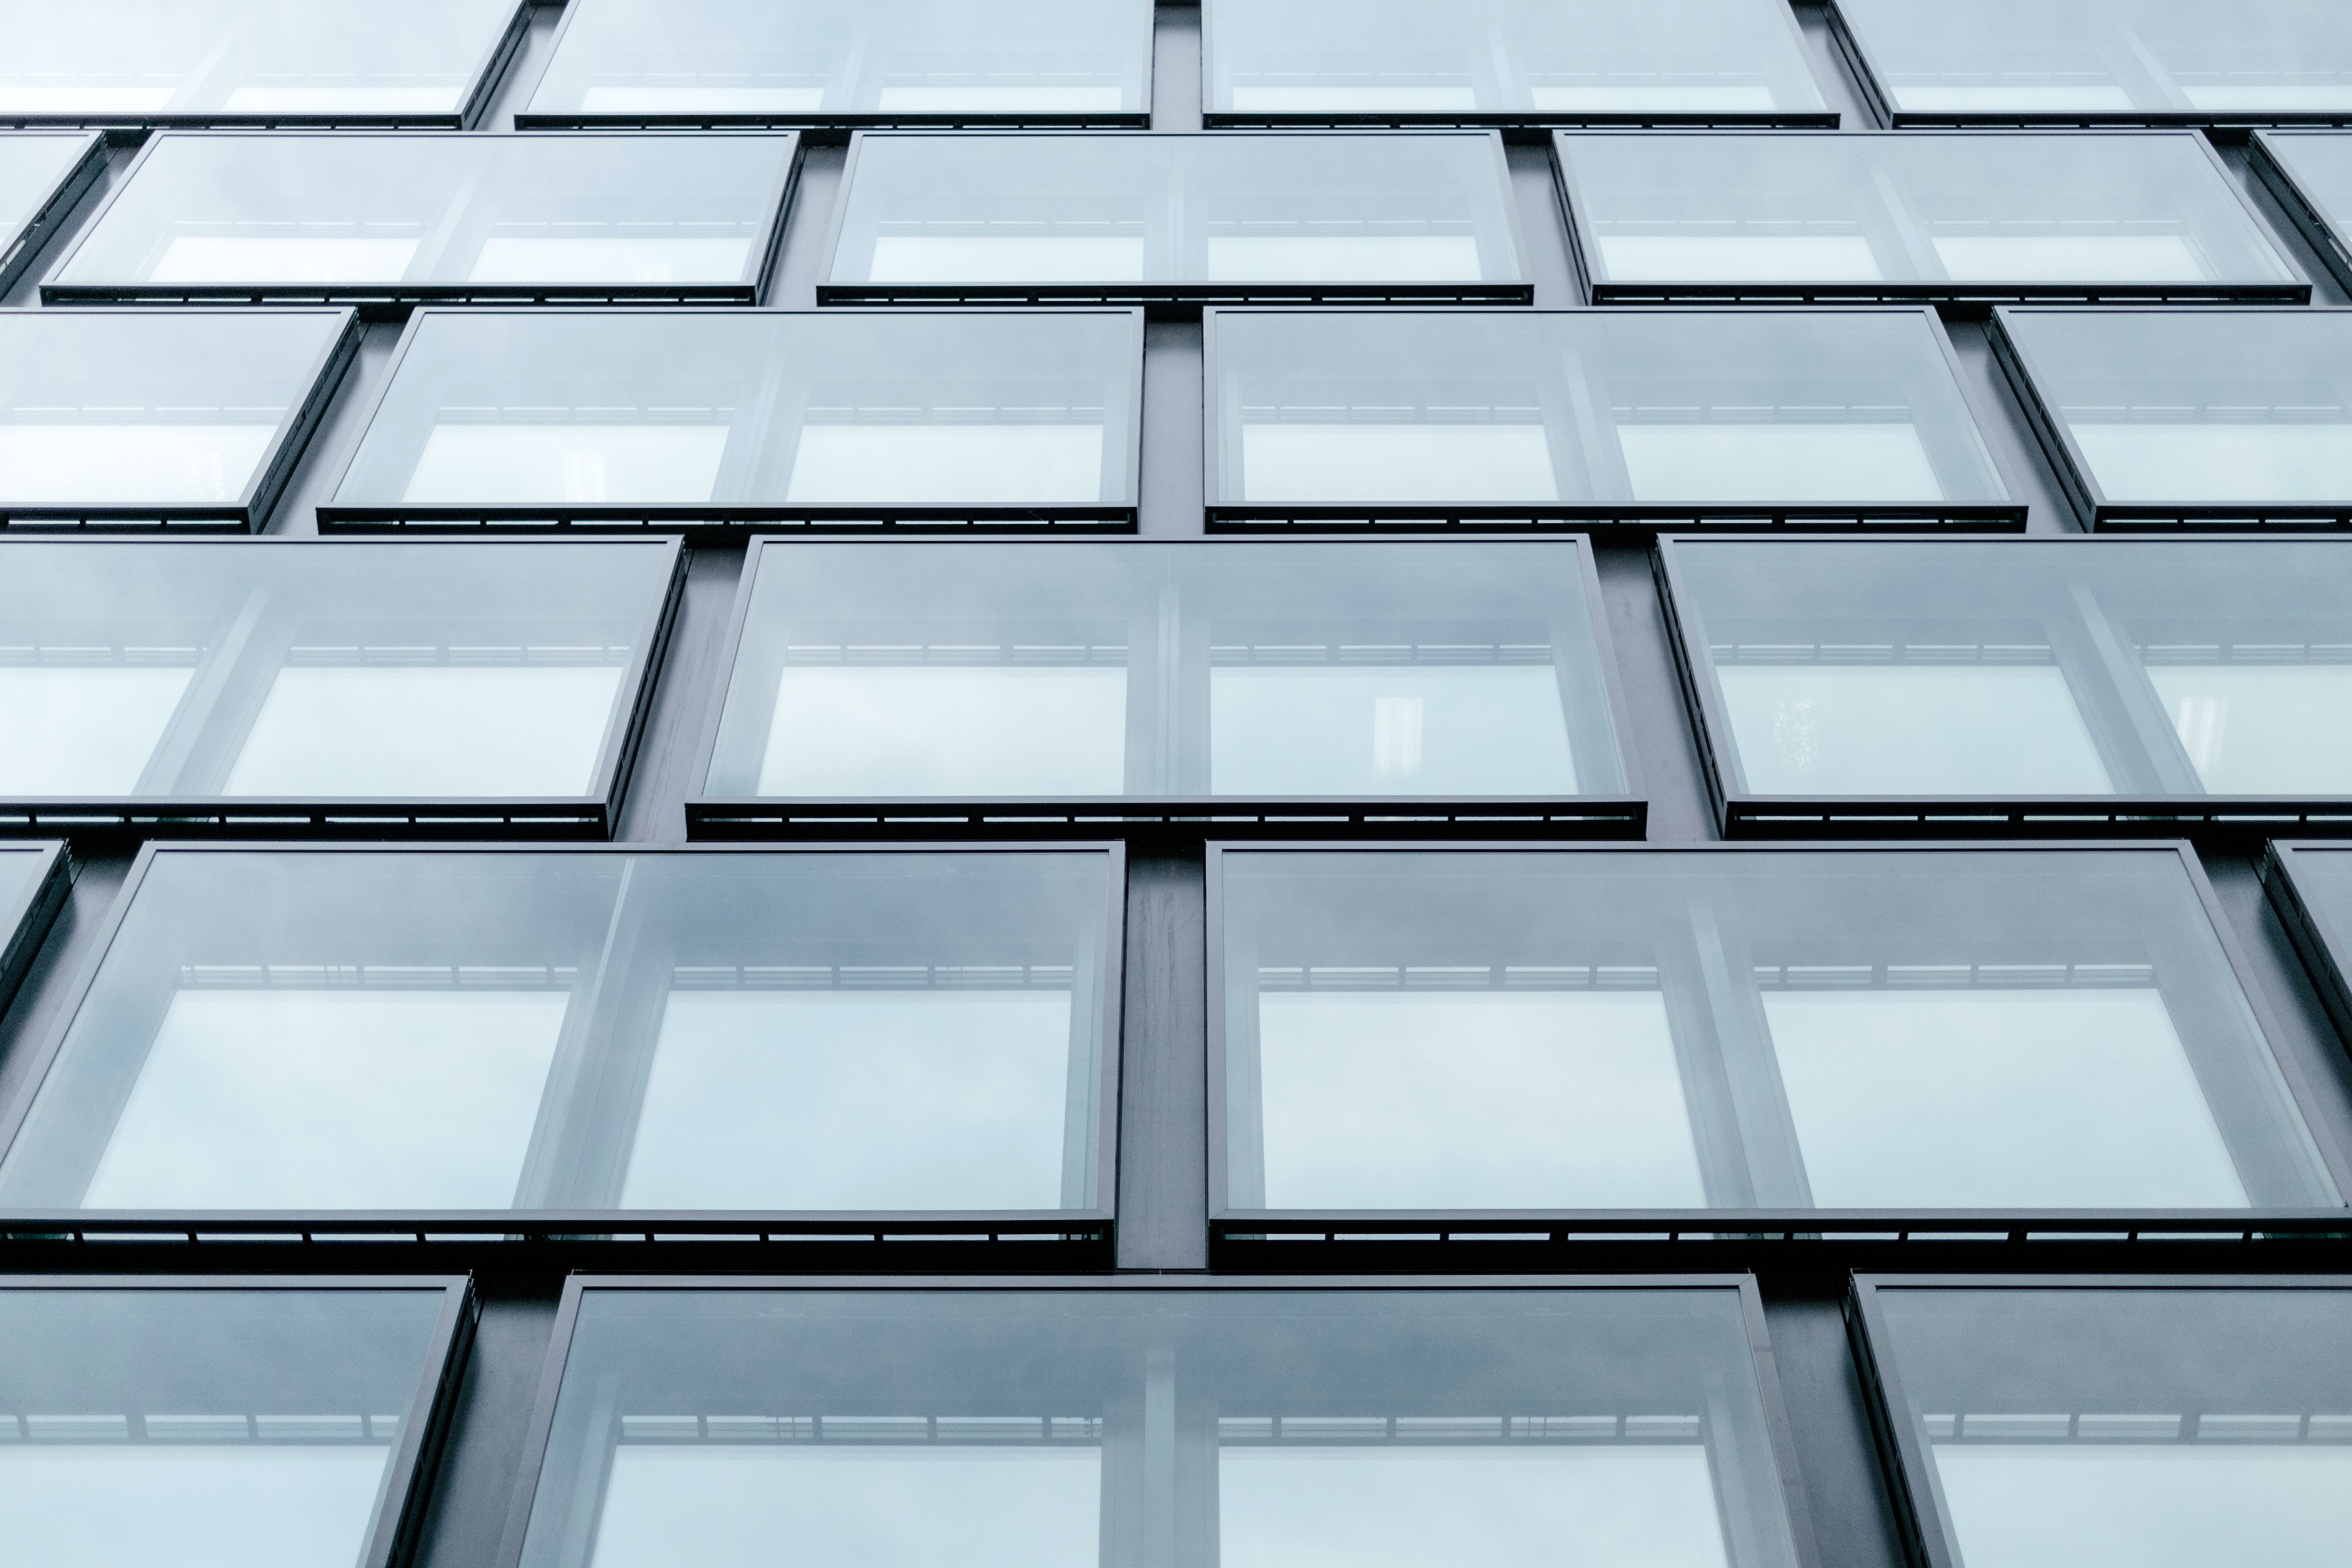
floor, window, roof, ceiling, line, geometric, geometry, facade, glass panel, rectangle, symmetry, daylighting